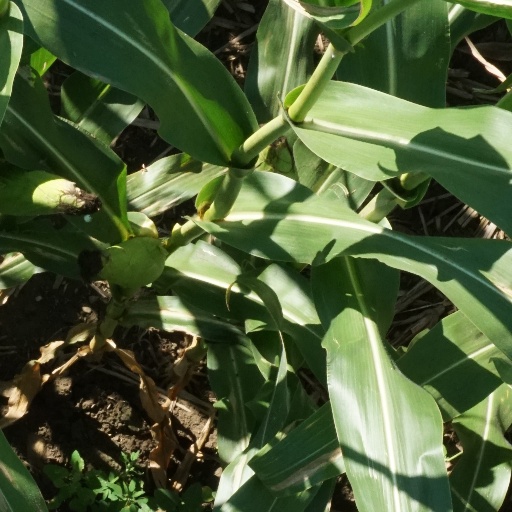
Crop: maize; corn